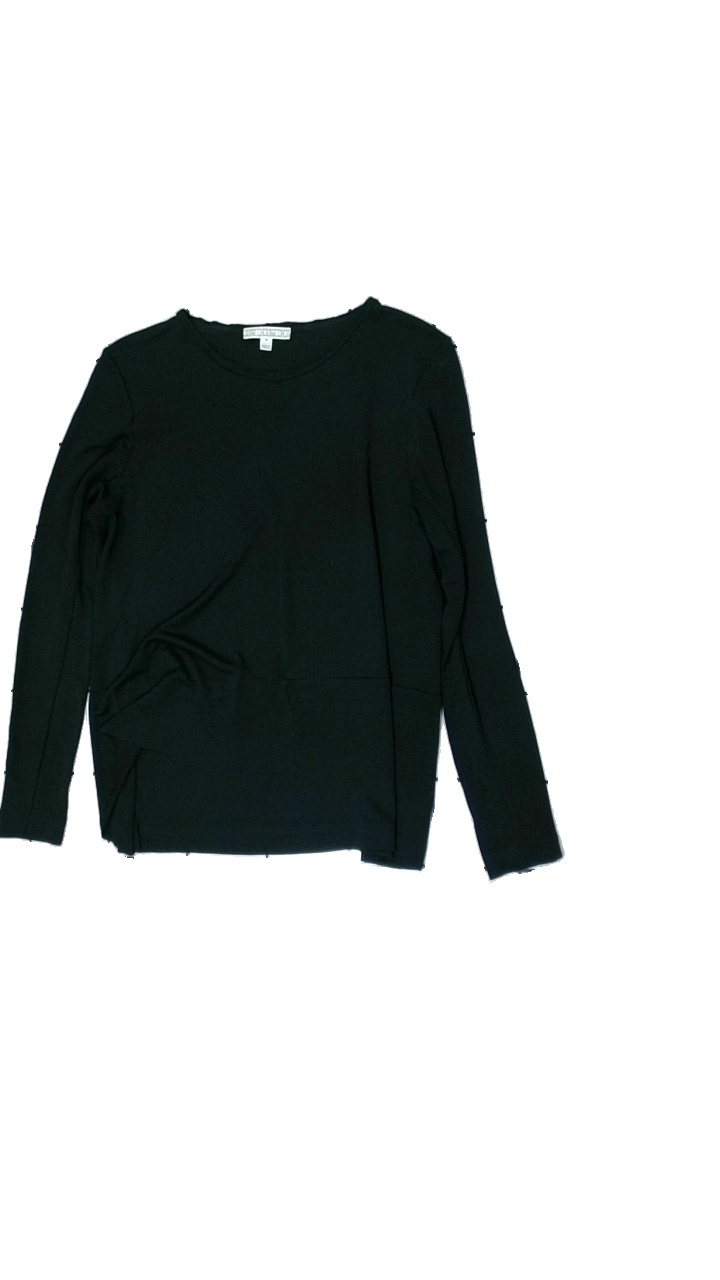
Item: Blouse (Ladies)
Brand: Dagmar
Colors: Black
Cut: C-collar, Loose
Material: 80% Acetate 20% Polyamid
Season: All
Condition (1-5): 5
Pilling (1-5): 5
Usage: Reuse
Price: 150-250